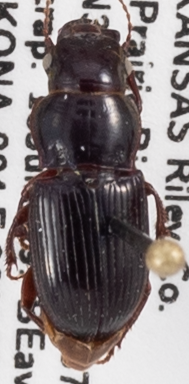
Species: Cratacanthus dubius
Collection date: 2019-07-18
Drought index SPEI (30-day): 1.642
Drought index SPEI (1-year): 1.77
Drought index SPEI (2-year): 0.71